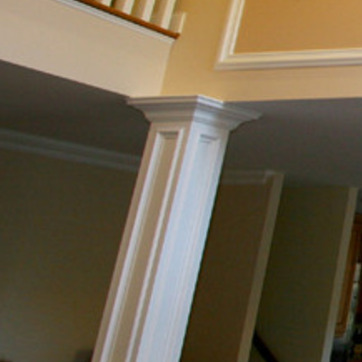
Material: wood